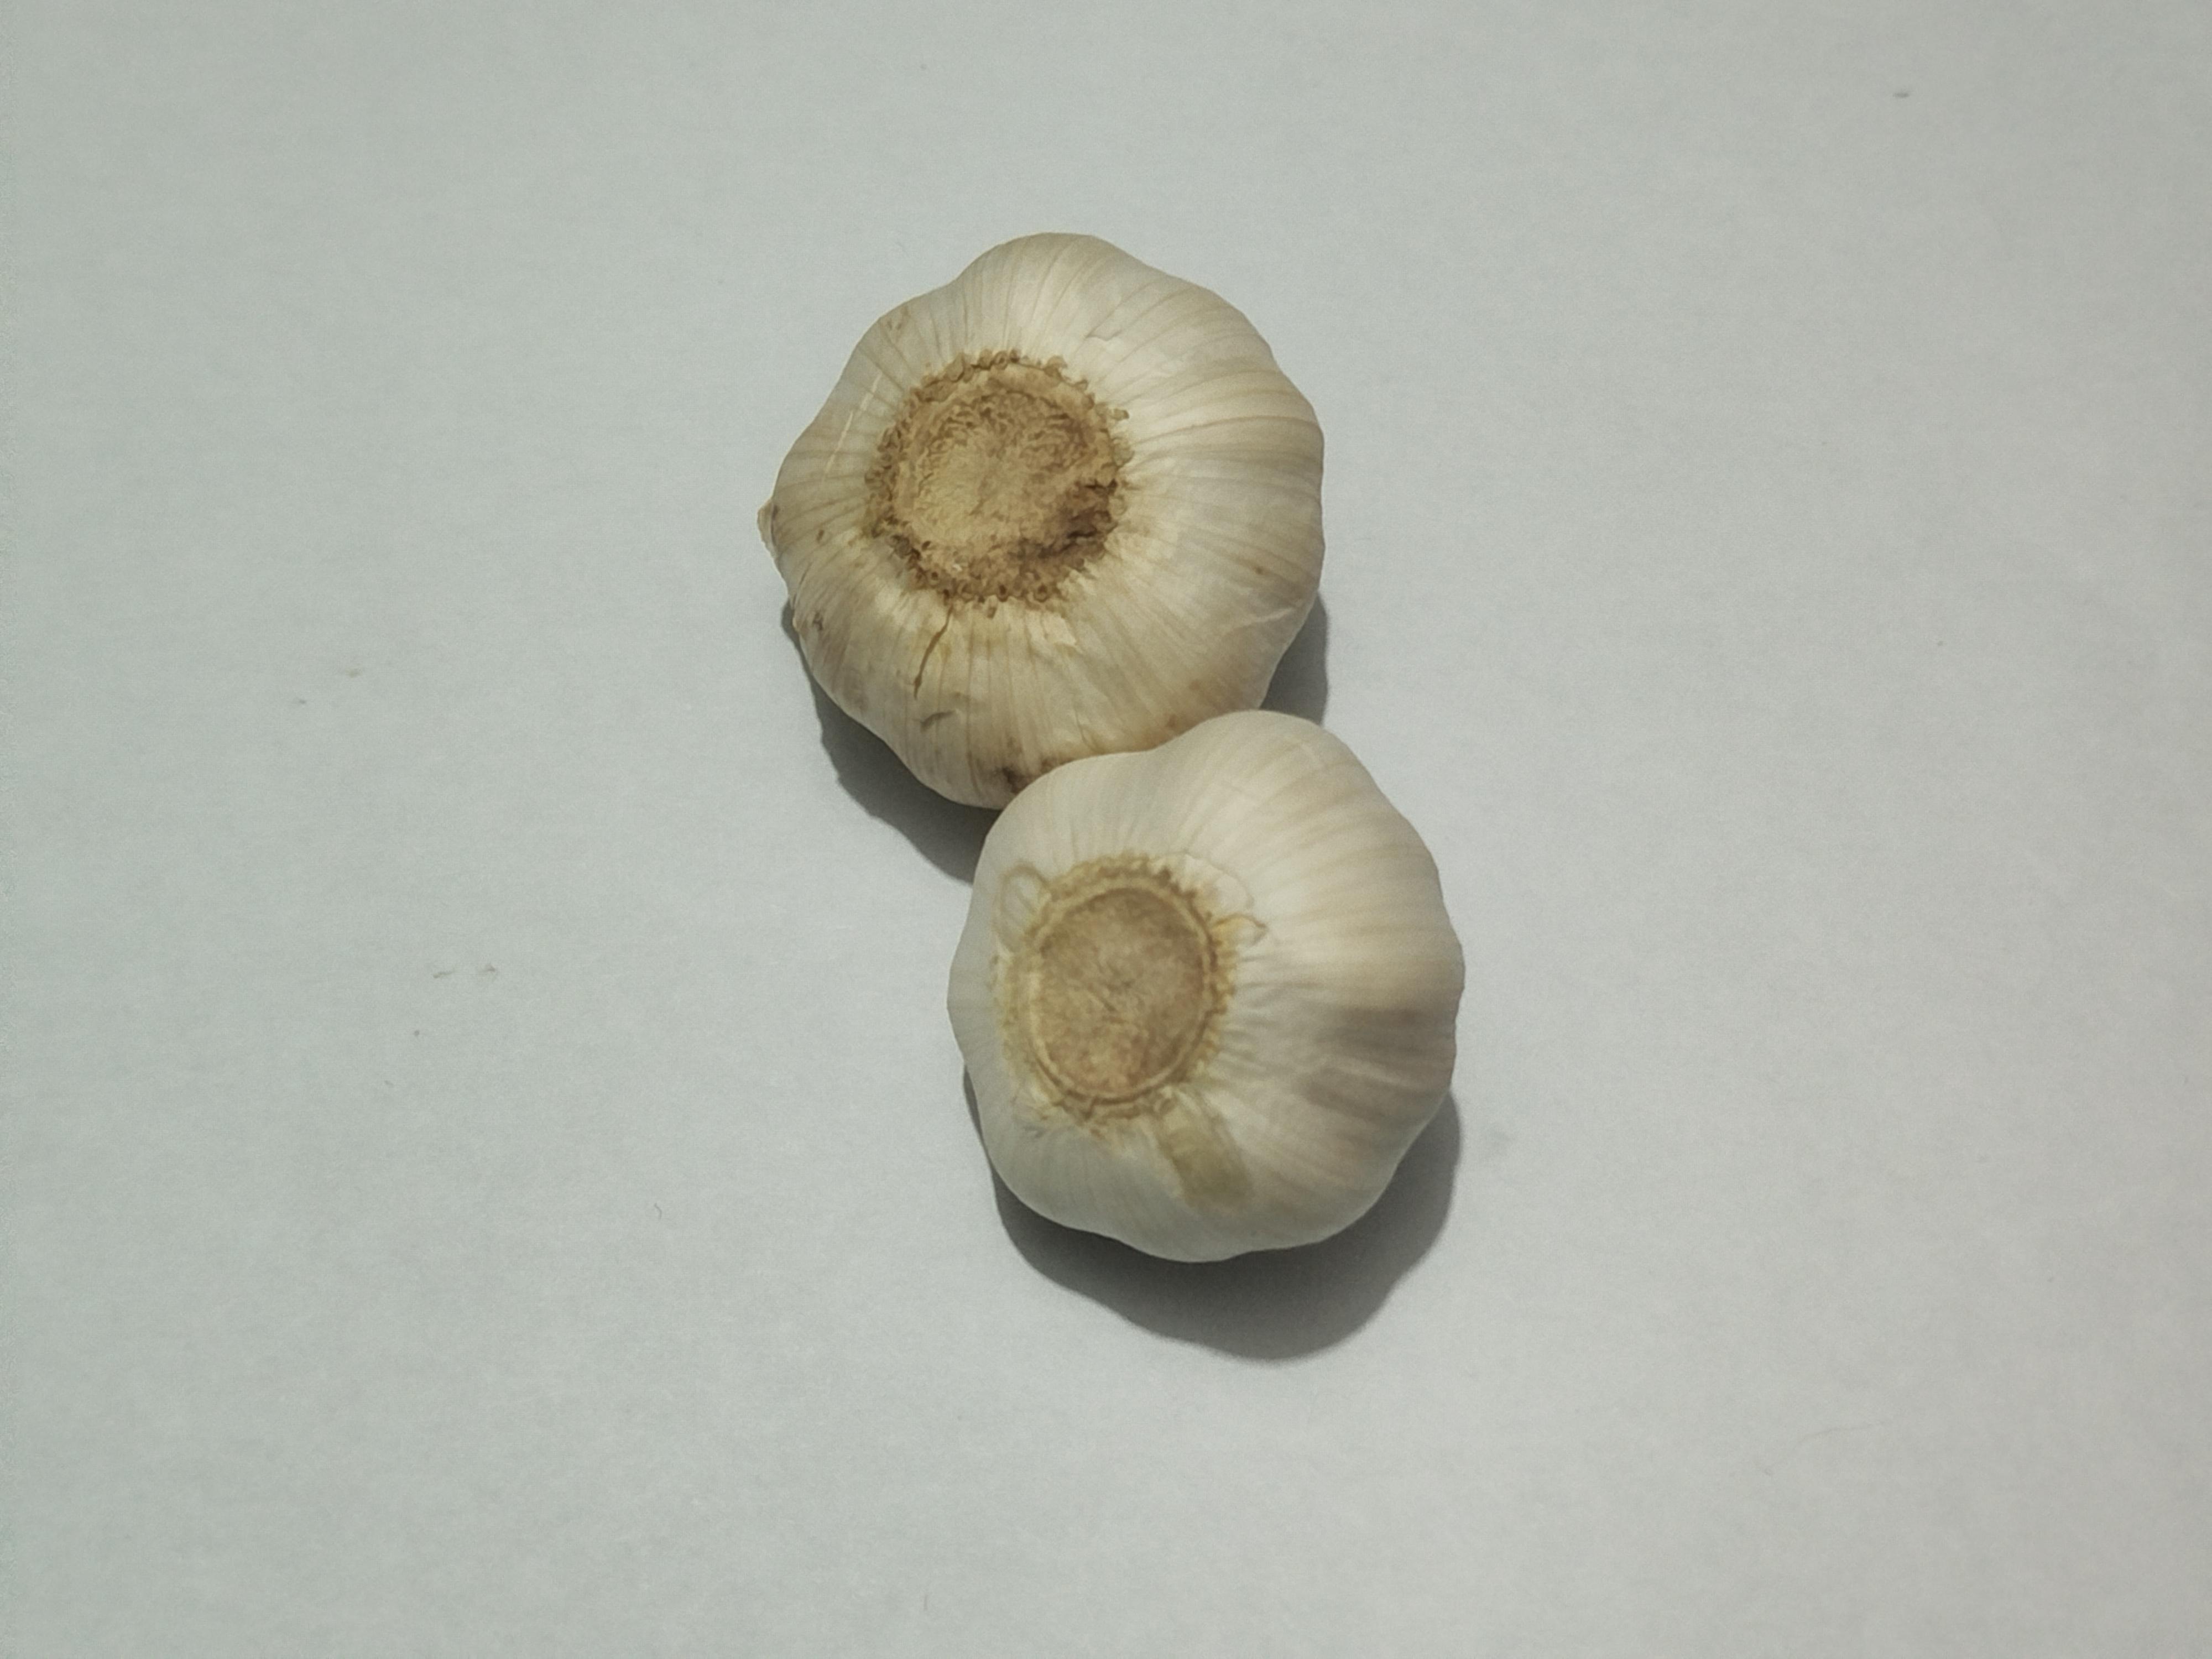
Label: Garlic